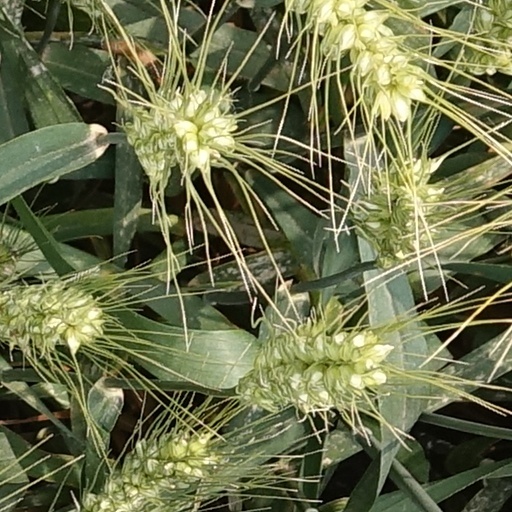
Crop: wheat